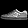
Label: Sneaker